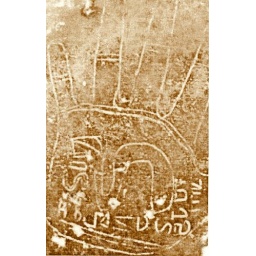
Alexander's victory sign on a mountain in LasBela, Balochistan ( Pakistan )